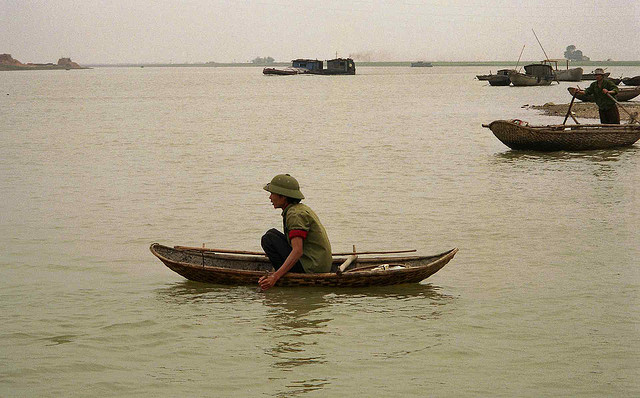
Man in a pith helmet in a tiny wooden boat

A person in a boat on a river with other people doing the same thing.